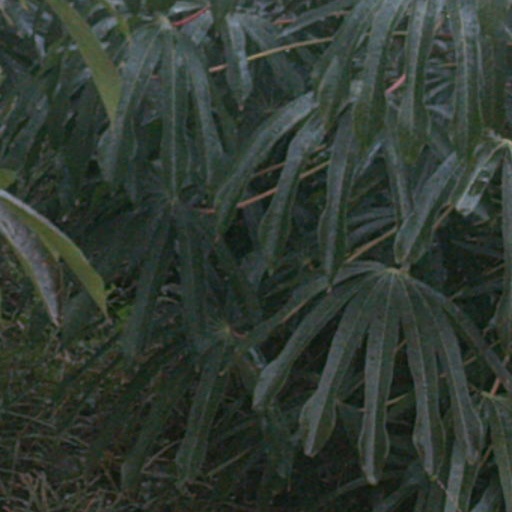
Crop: cassava